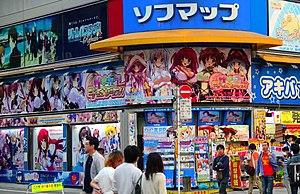
Un eroge est un jeu vidéo japonais présentant un contenu érotique, généralement dans le style d’anime. En français, les eroges sont souvent appelés par erreur jeux hentai en référence à l’expression argotique hentai. En anglais, cette expression est parfois abrégée sous le nom de H game, qui n’est pas non plus utilisé au Japon.